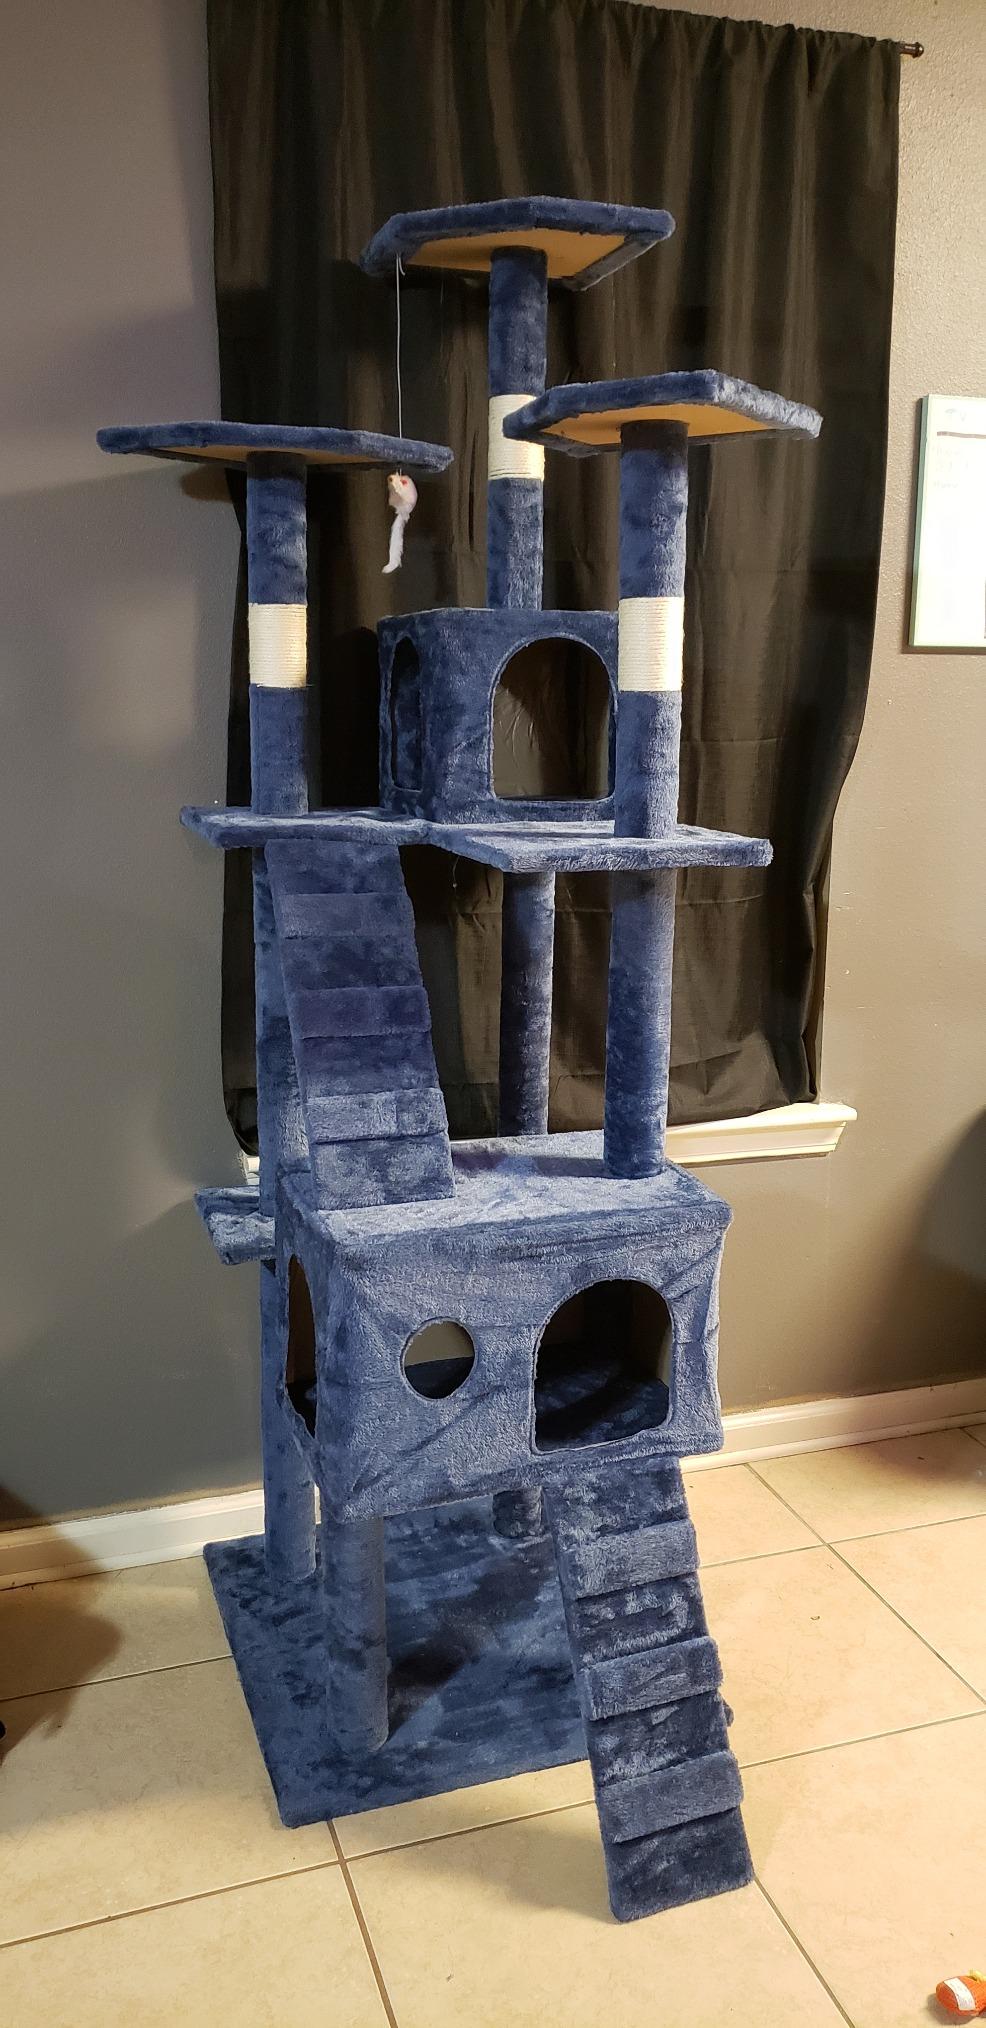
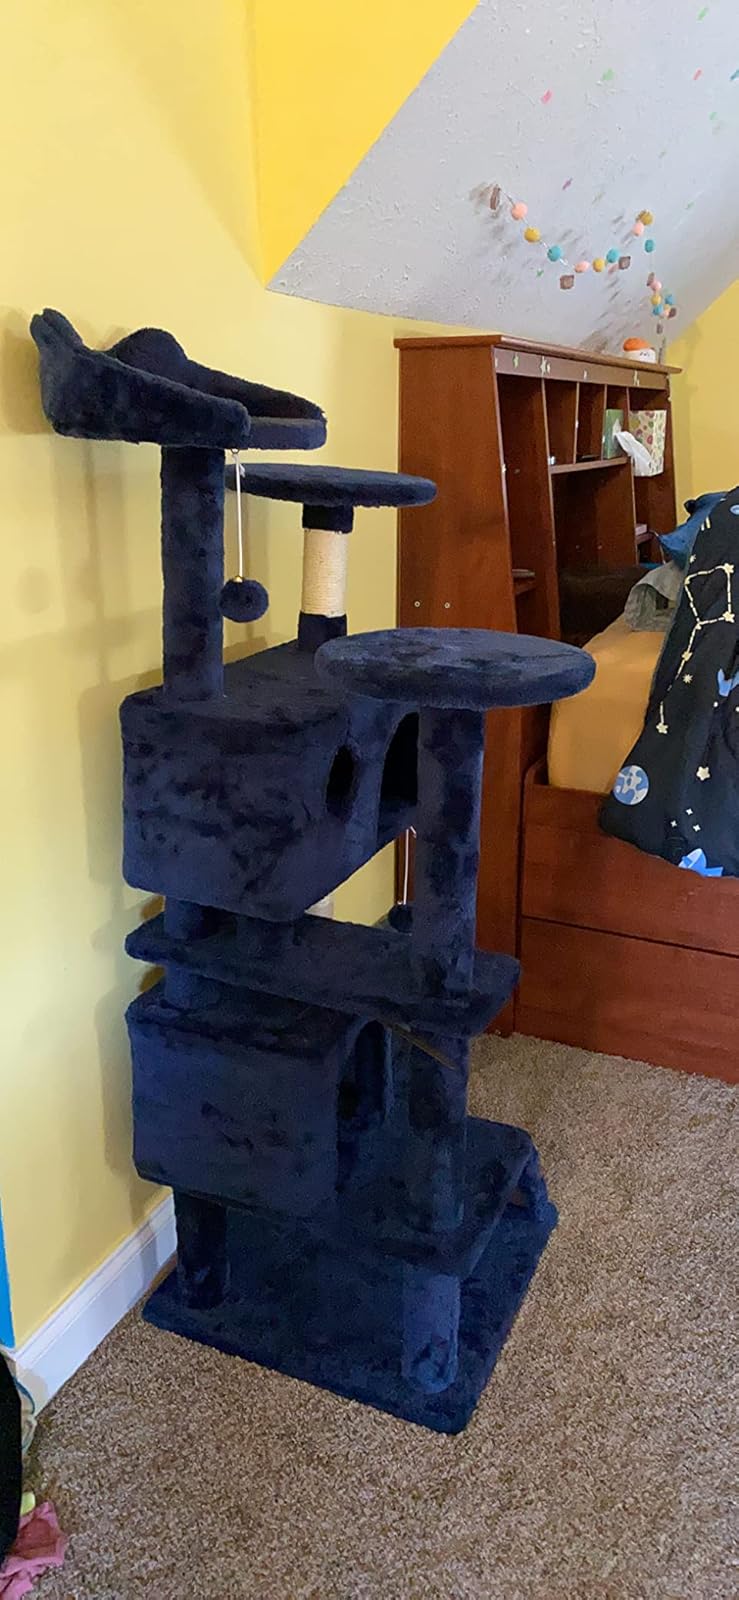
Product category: items_cat tree
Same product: no